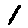
Label: 1